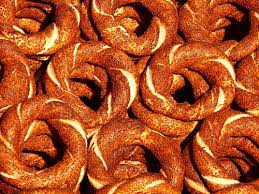
Yemek: simit